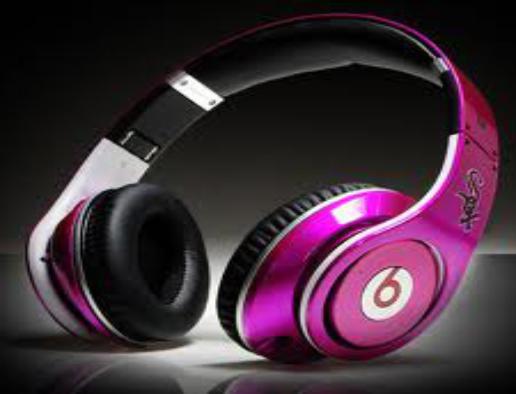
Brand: BEATS BY DRE
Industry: Electronic